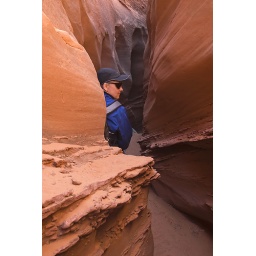
The slot had some wide tilted shelves in spots, matching the angle of the darker red lines on the canyon walls.